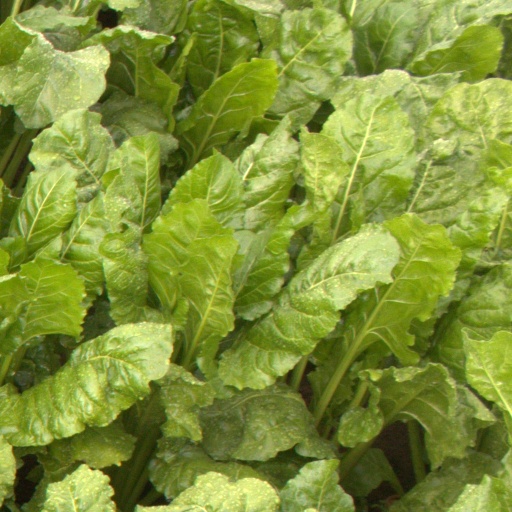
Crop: sugar beet